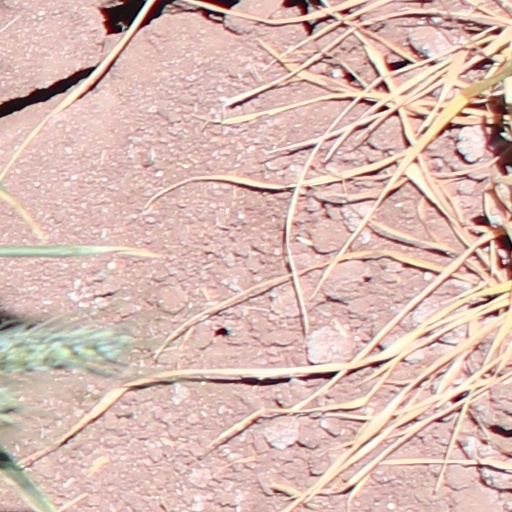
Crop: wheat